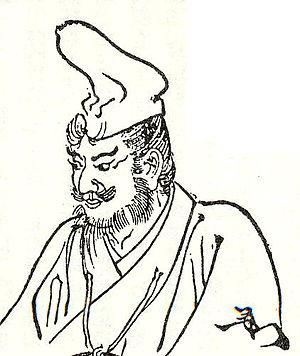
Cette liste des shoguns présente les hommes qui ont régné sur le Japon en tant que chefs militaires héréditaires, du début de la période Asuka en 709 jusqu'à la fin du shogunat Tokugawa en 1868.